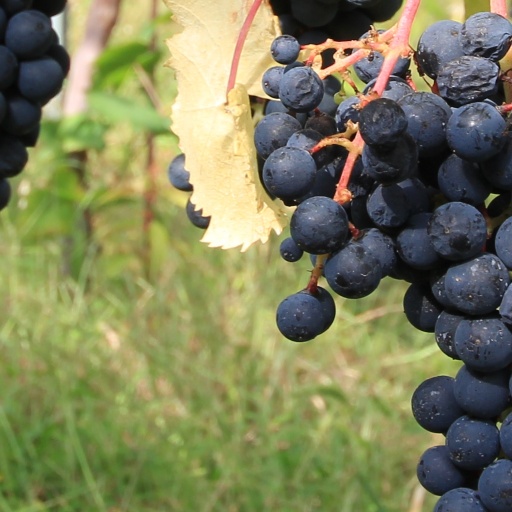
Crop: grape